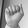
ASL letter: A